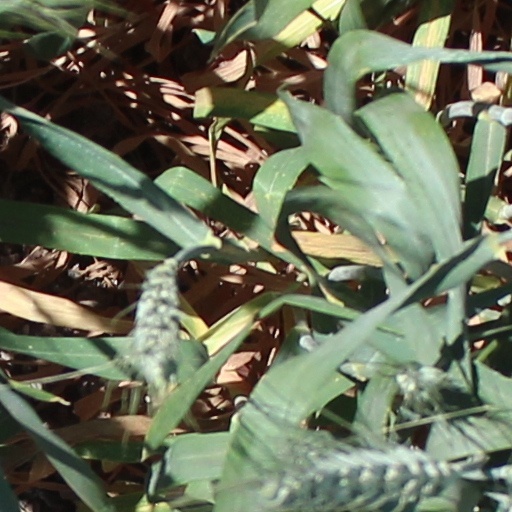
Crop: wheat